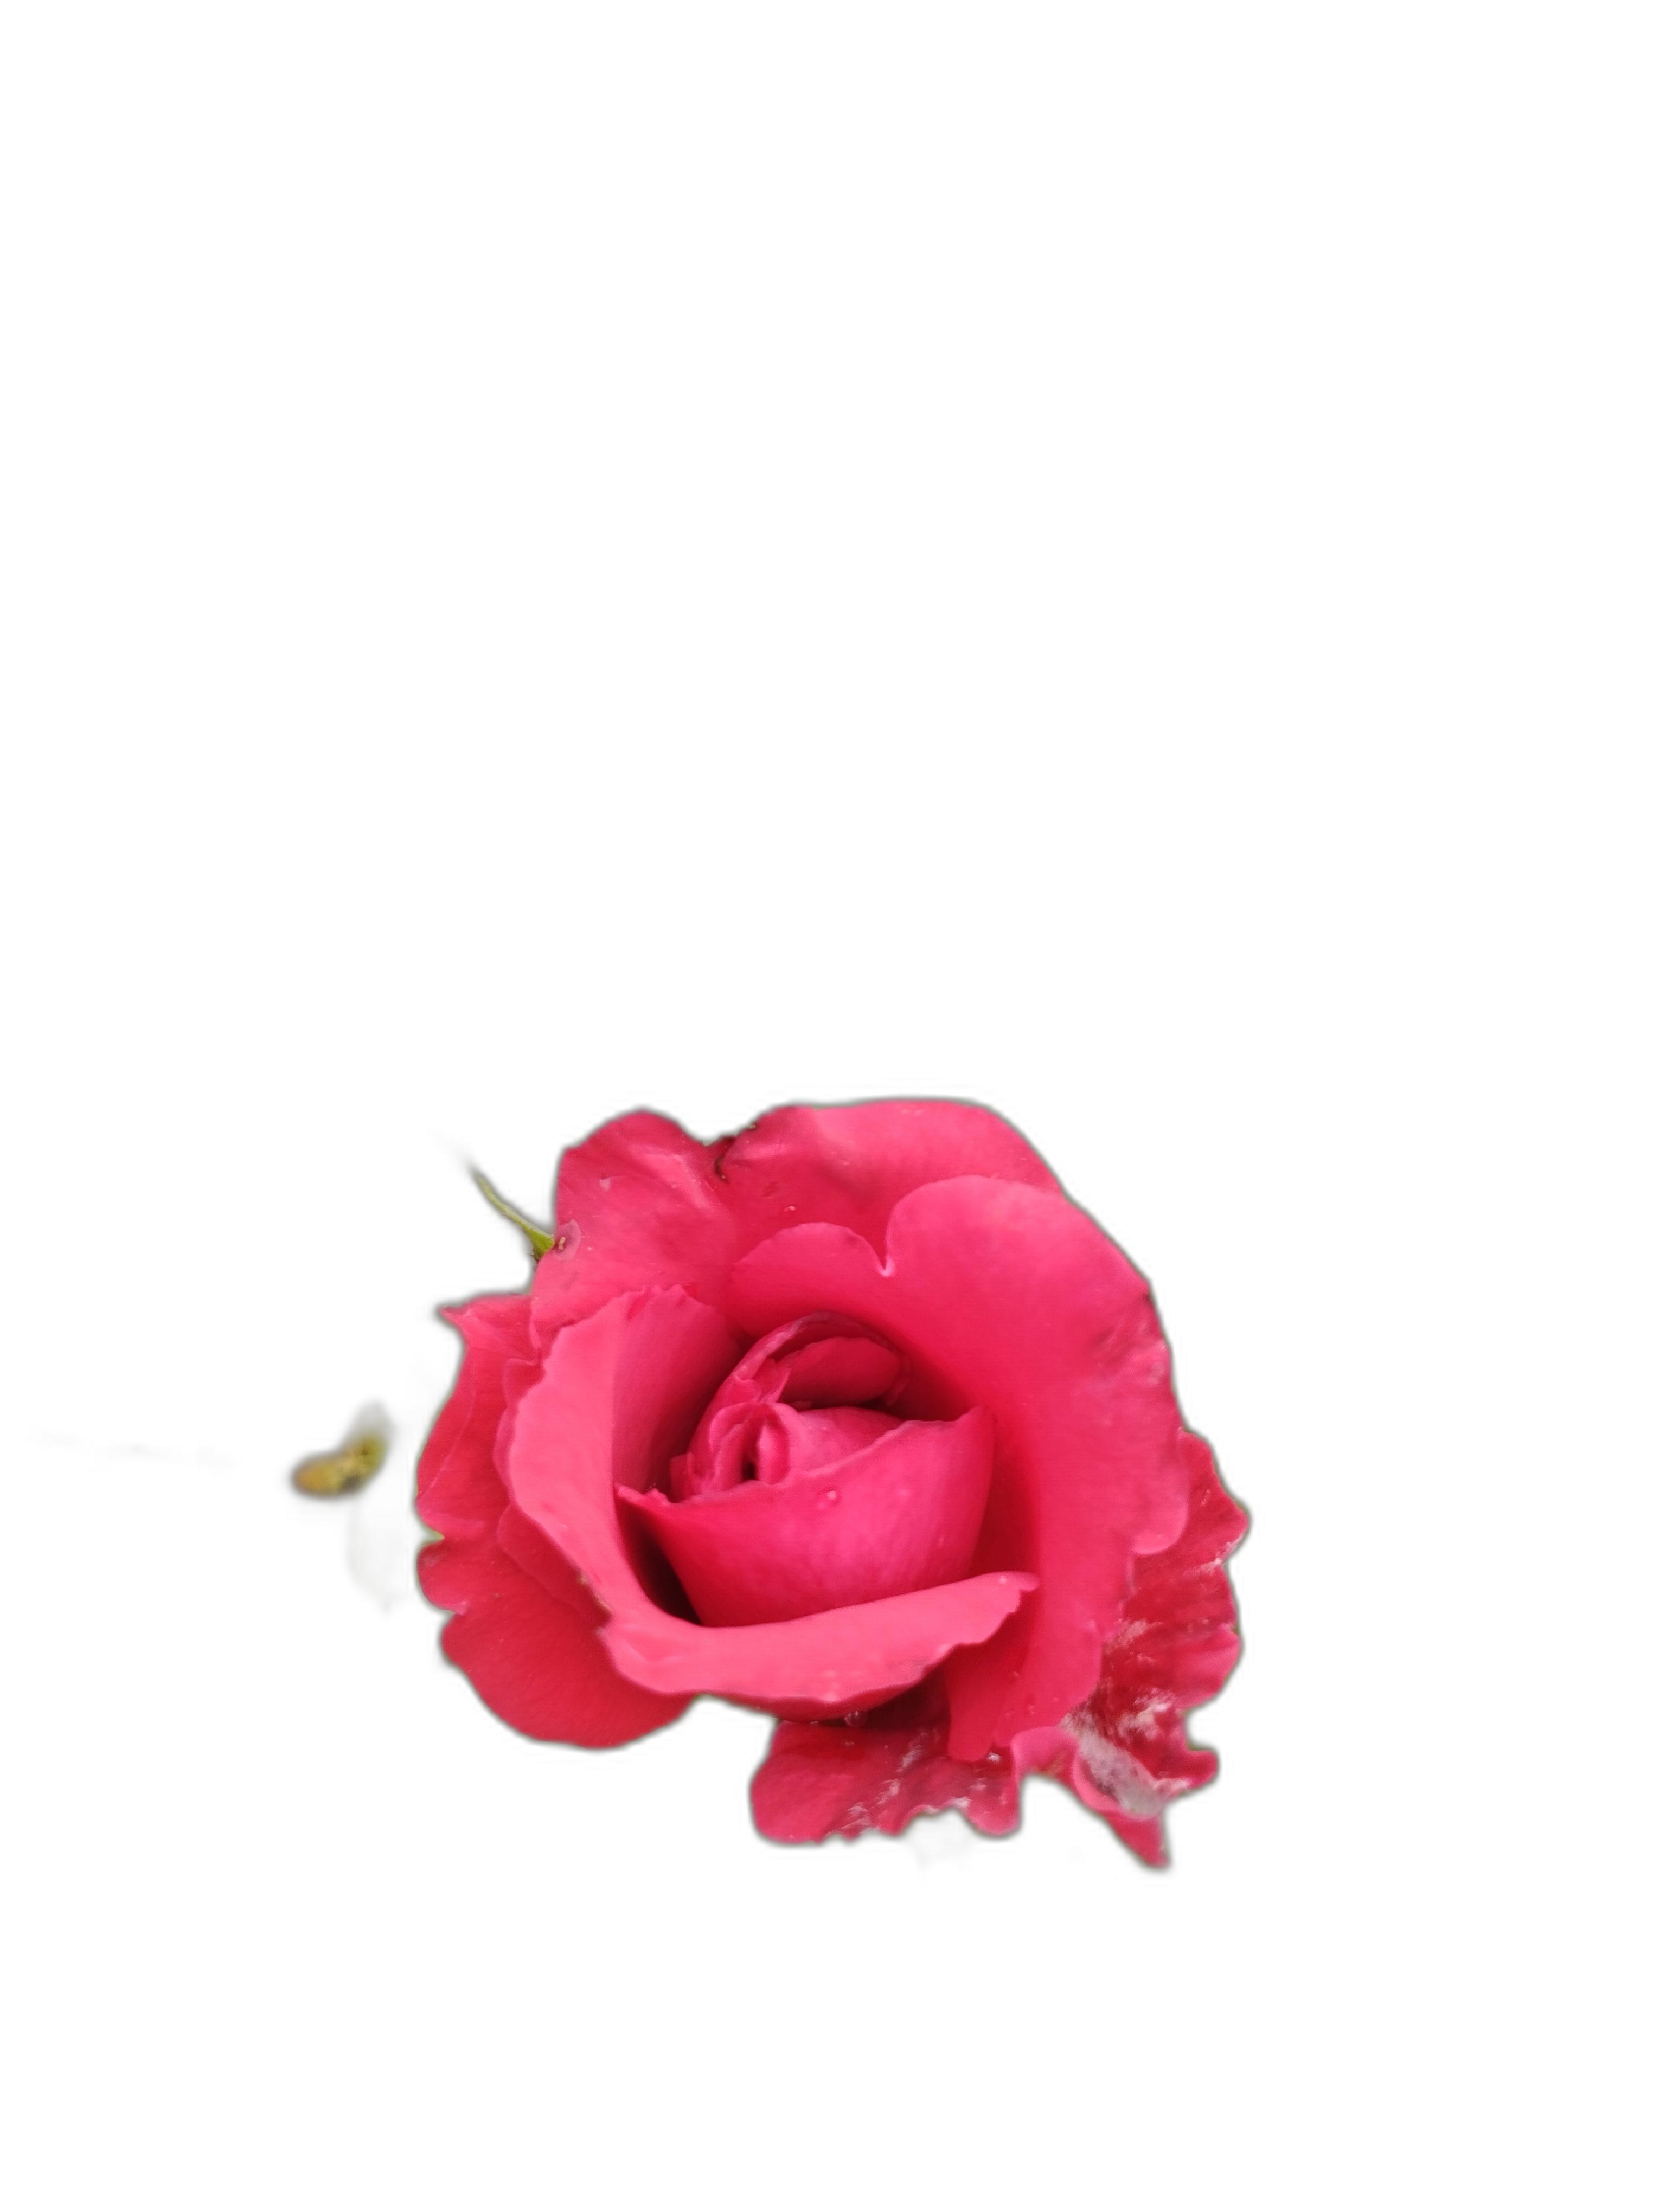
Label: Rose